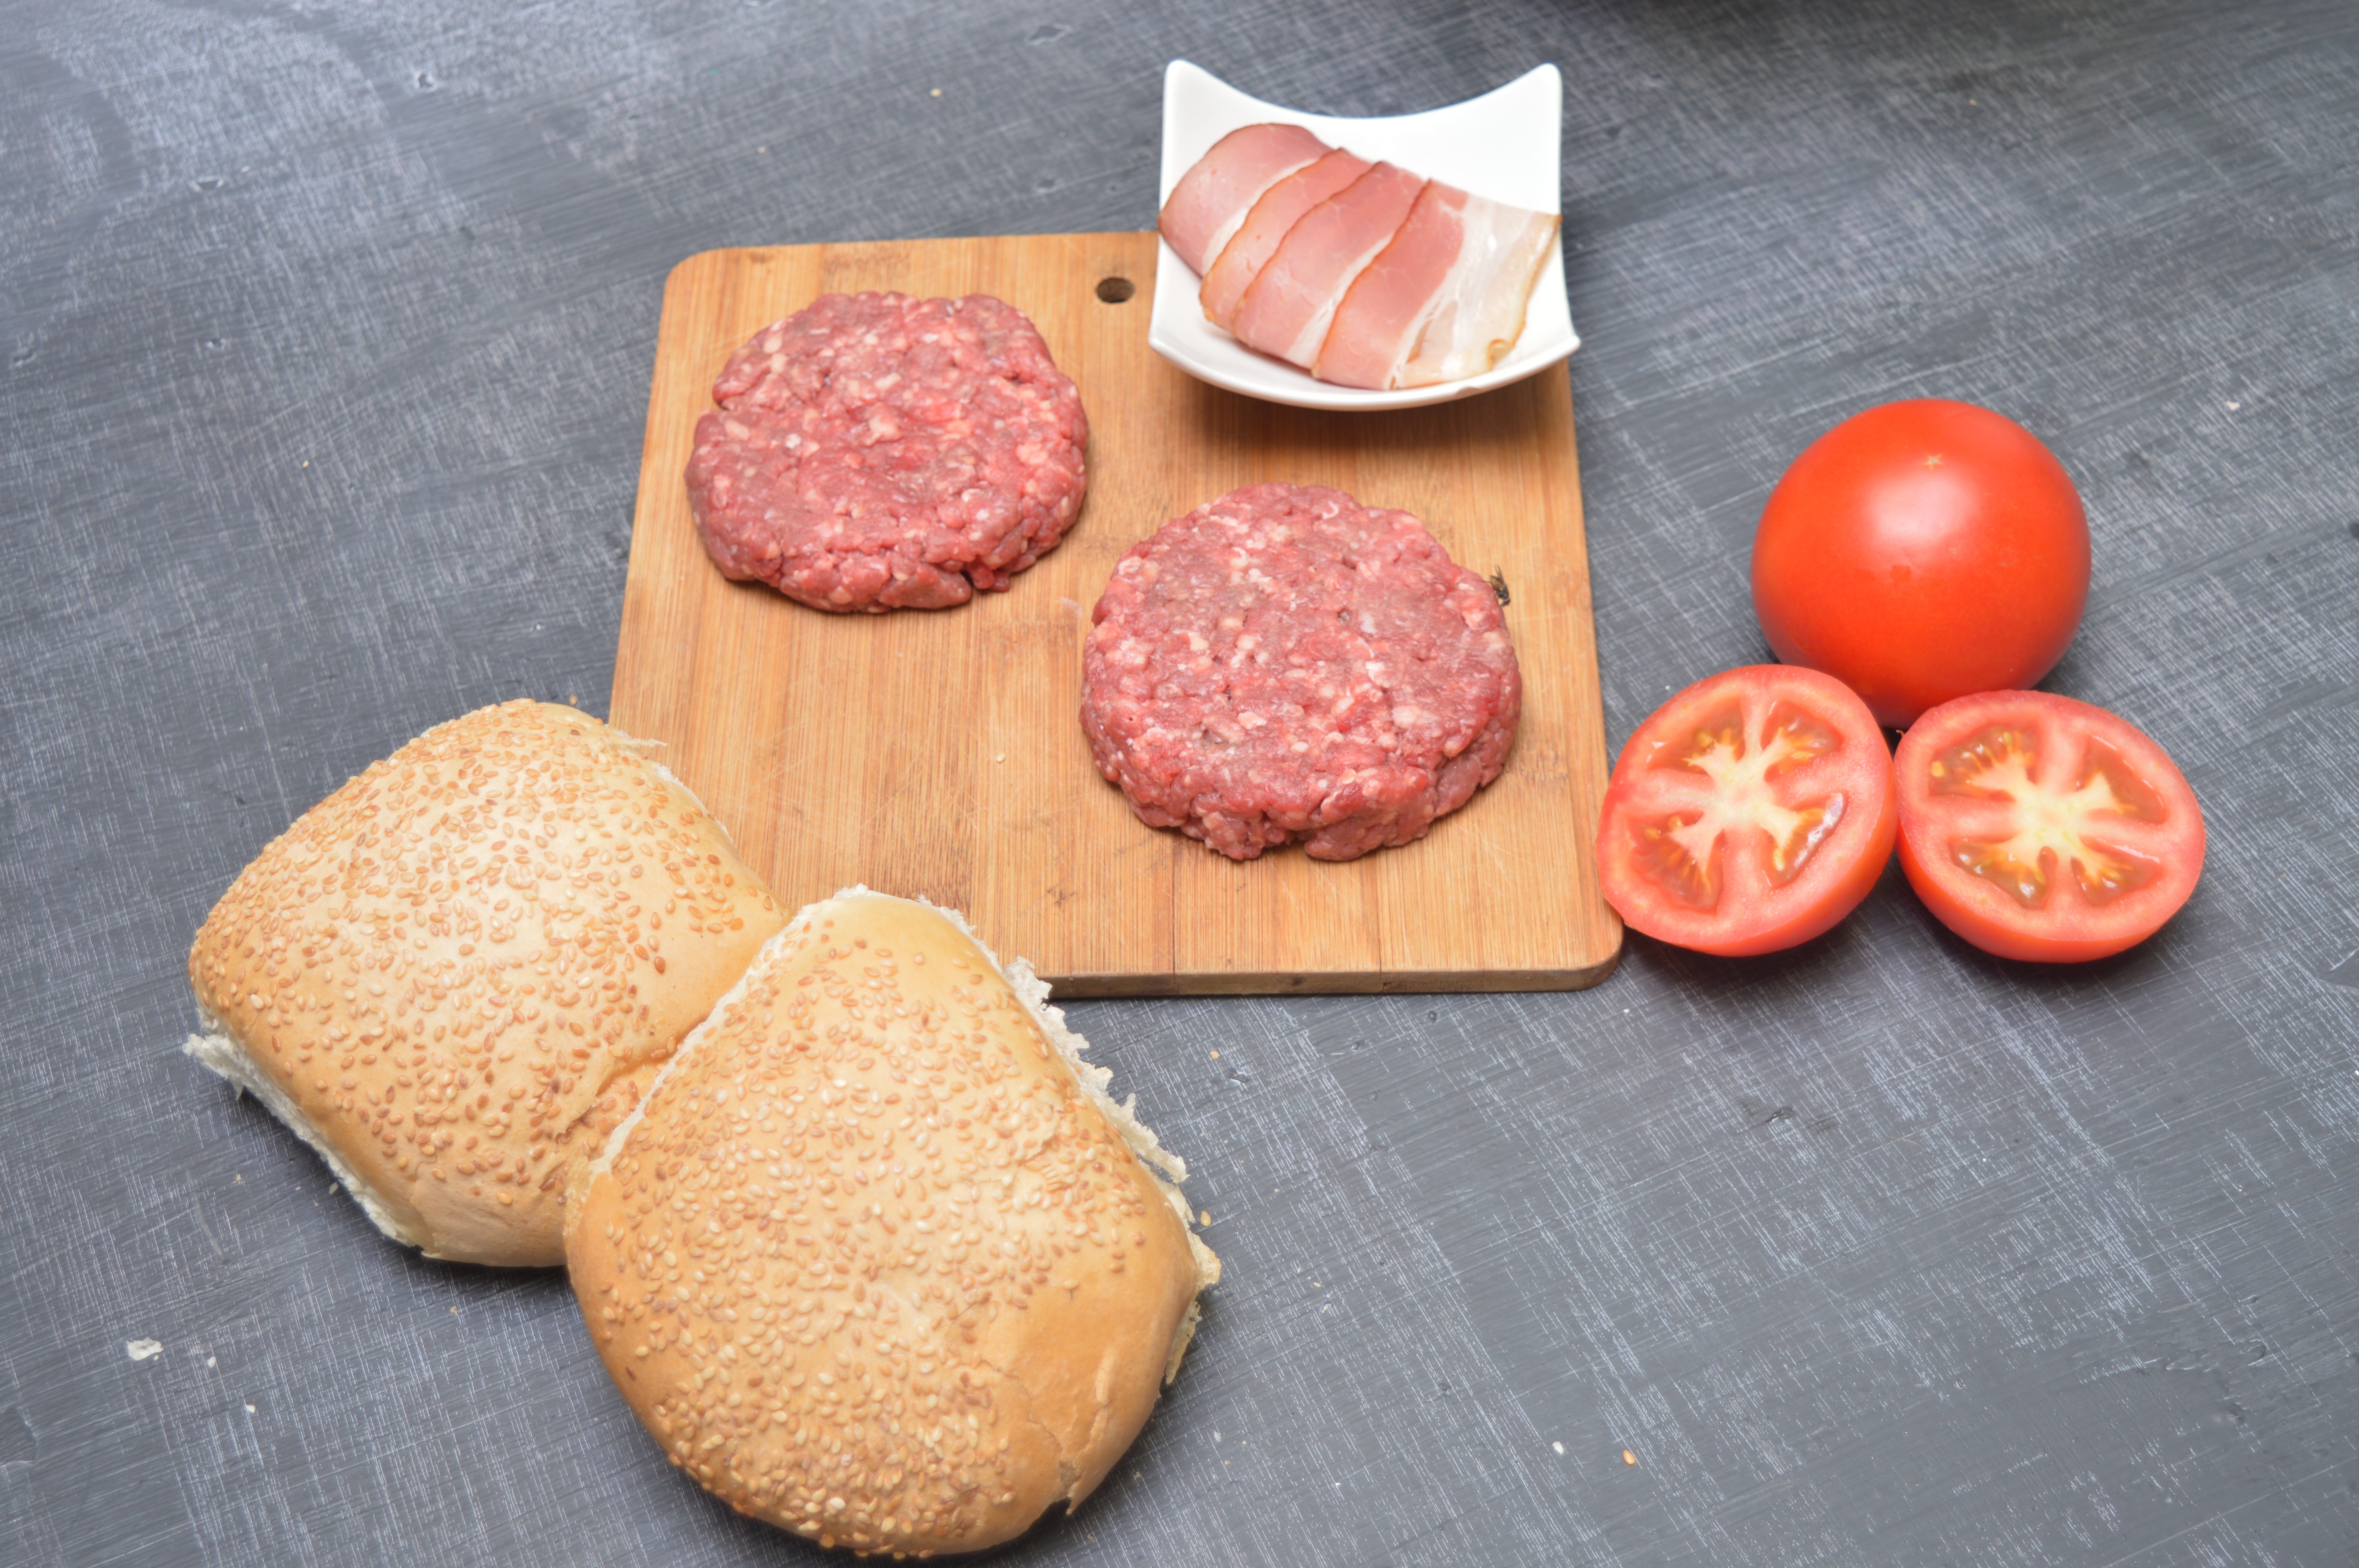
dish, meal, food, produce, fresh, kitchen, baking, meat, cuisine, bread, tomato, vegetables, meet, snack food